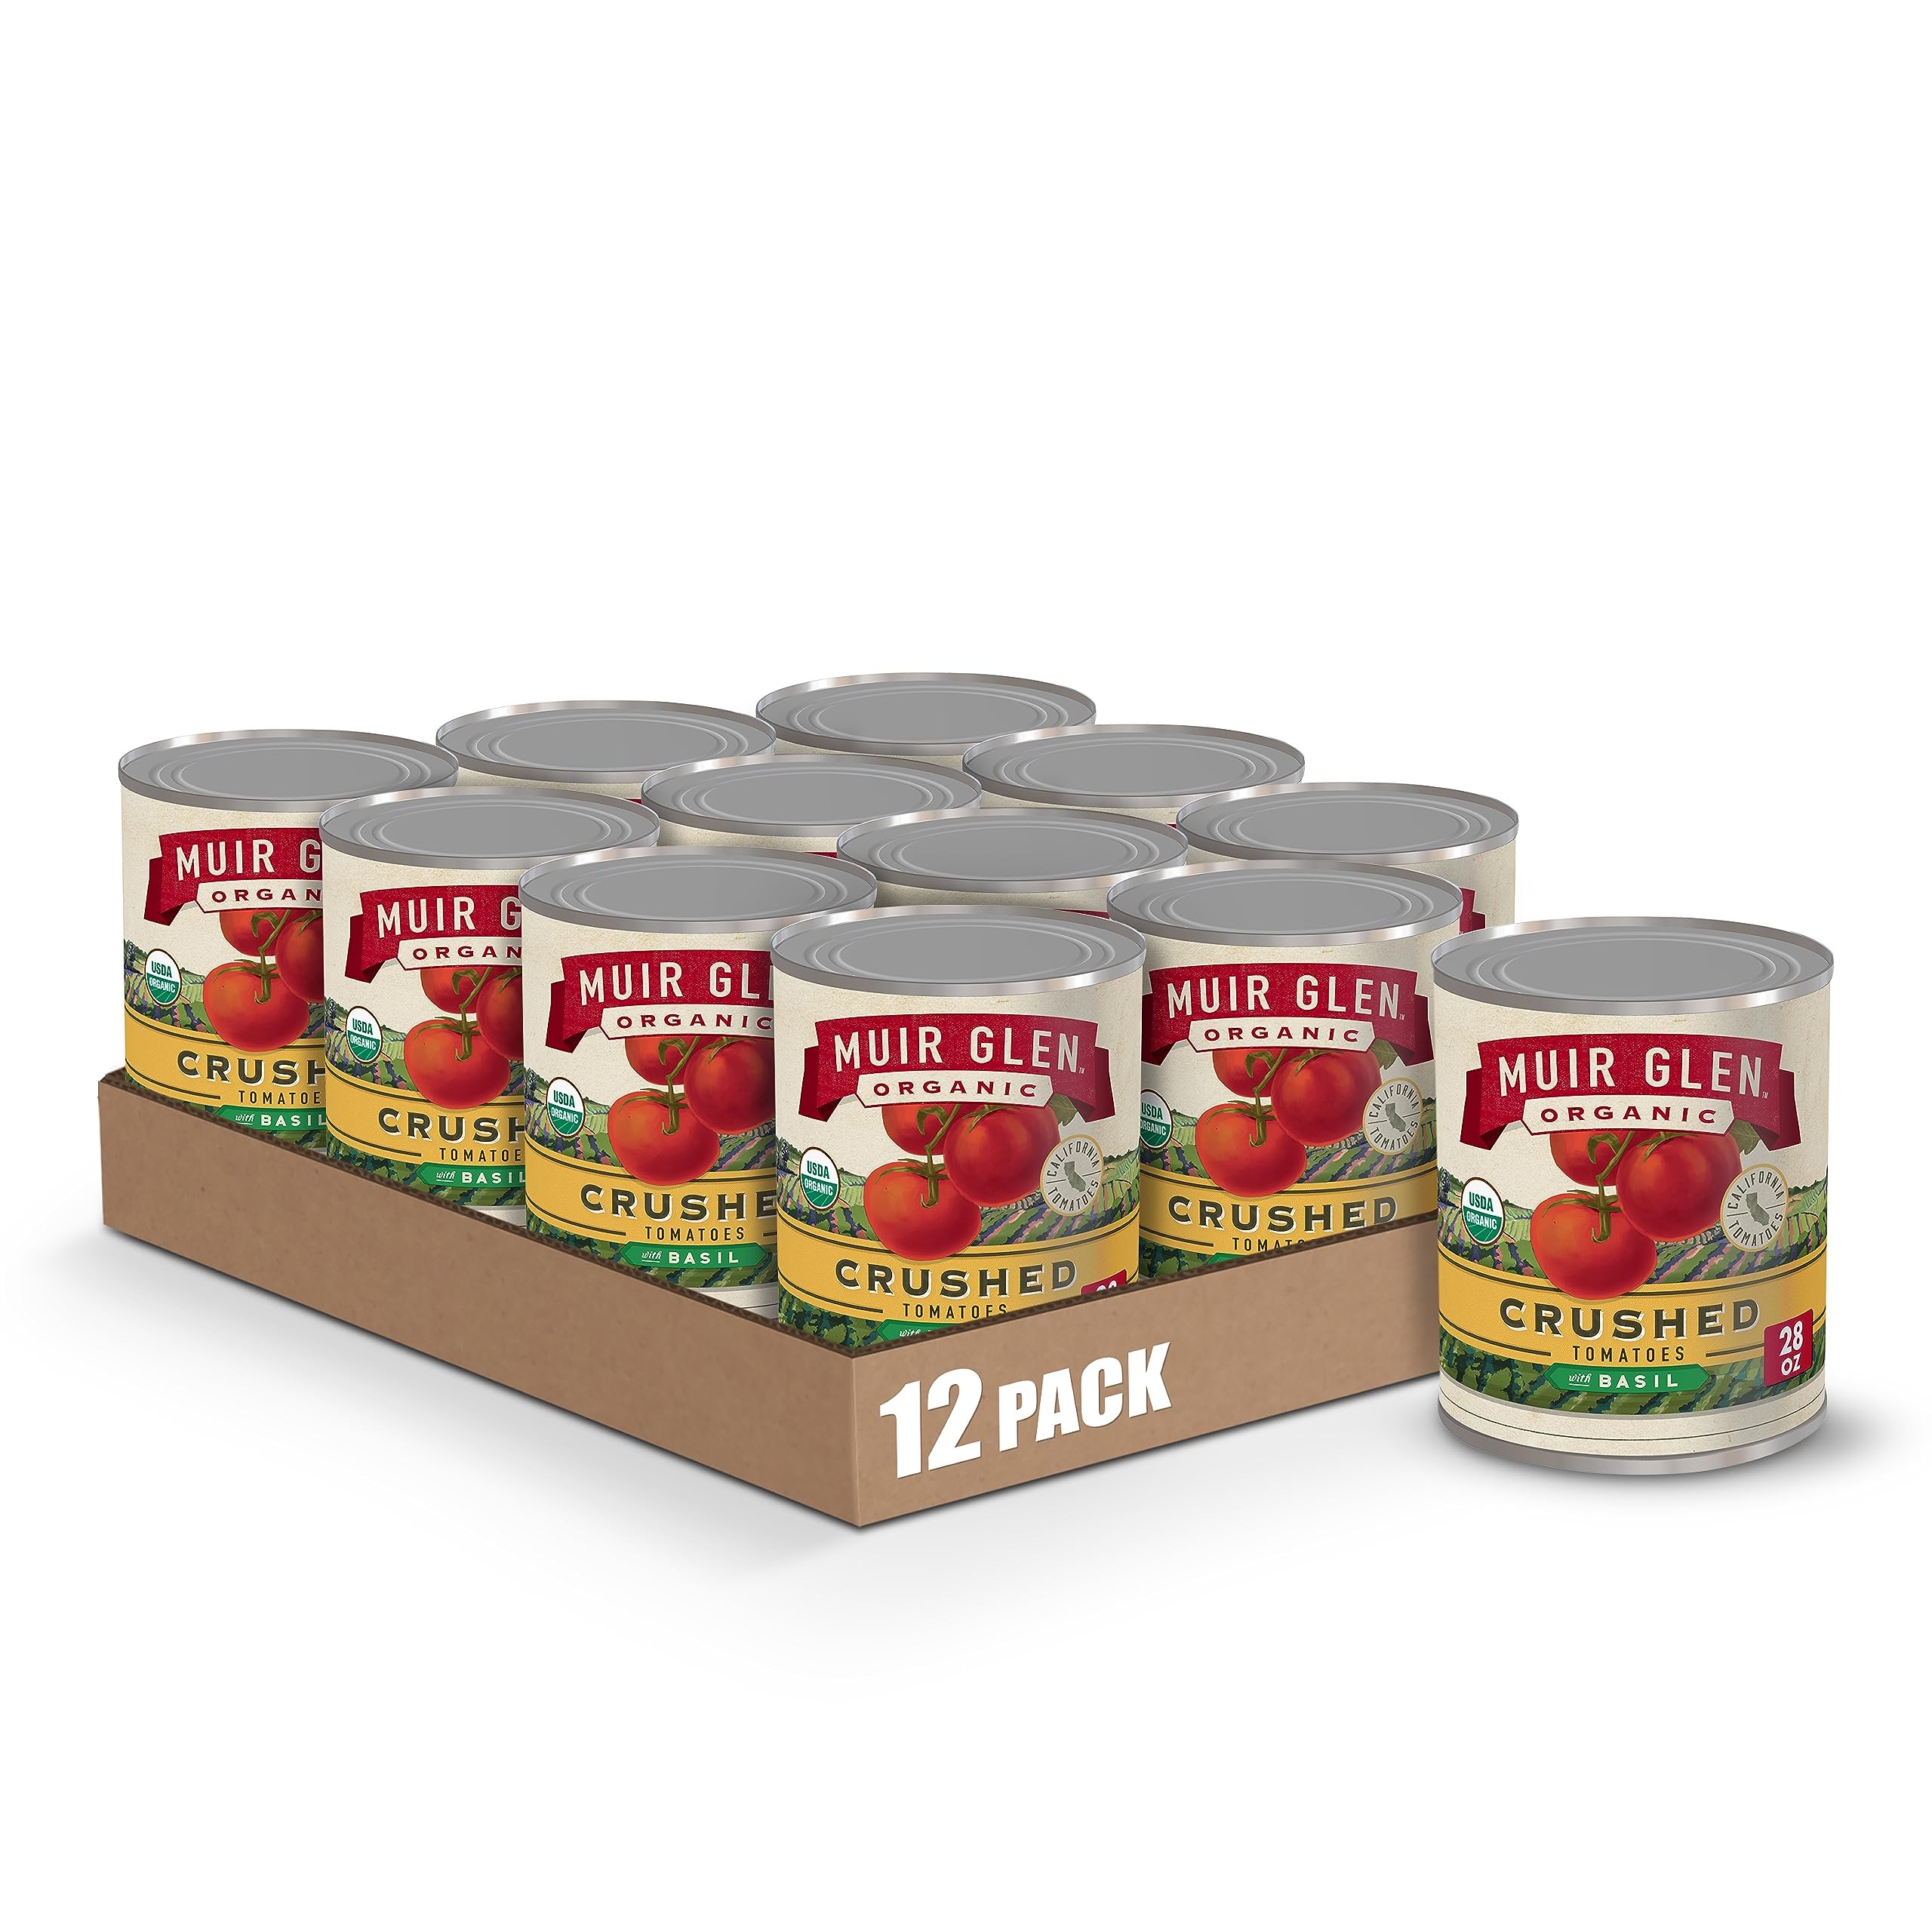
Item Name: Muir Glen Organic Crushed Tomatoes With Basil, 28 oz (Pack of 12)
Bullet Point 1: TOMATOES: Whole crushed tomatoes crushed with sea salt and organic basil for an additional flavor boost
Bullet Point 2: CANNED TOMATOES: Grown on organic farms where they are drenched in California sunshine, tomatoes are USDA Certified Organic and Non-GMO Project Verified
Bullet Point 3: EASY MEAL ADDITION: Store organic canned tomatoes in pantry for easy use when making soups, sauces and stews
Bullet Point 4: WHOLESOME INGREDIENTS: High quality crushed tomatoes; no cholesterol; zero trans or saturated fats
Bullet Point 5: CONTAINS: 28 oz (Pack of 12)
Value: 336.0
Unit: Ounce

Price: 15.51